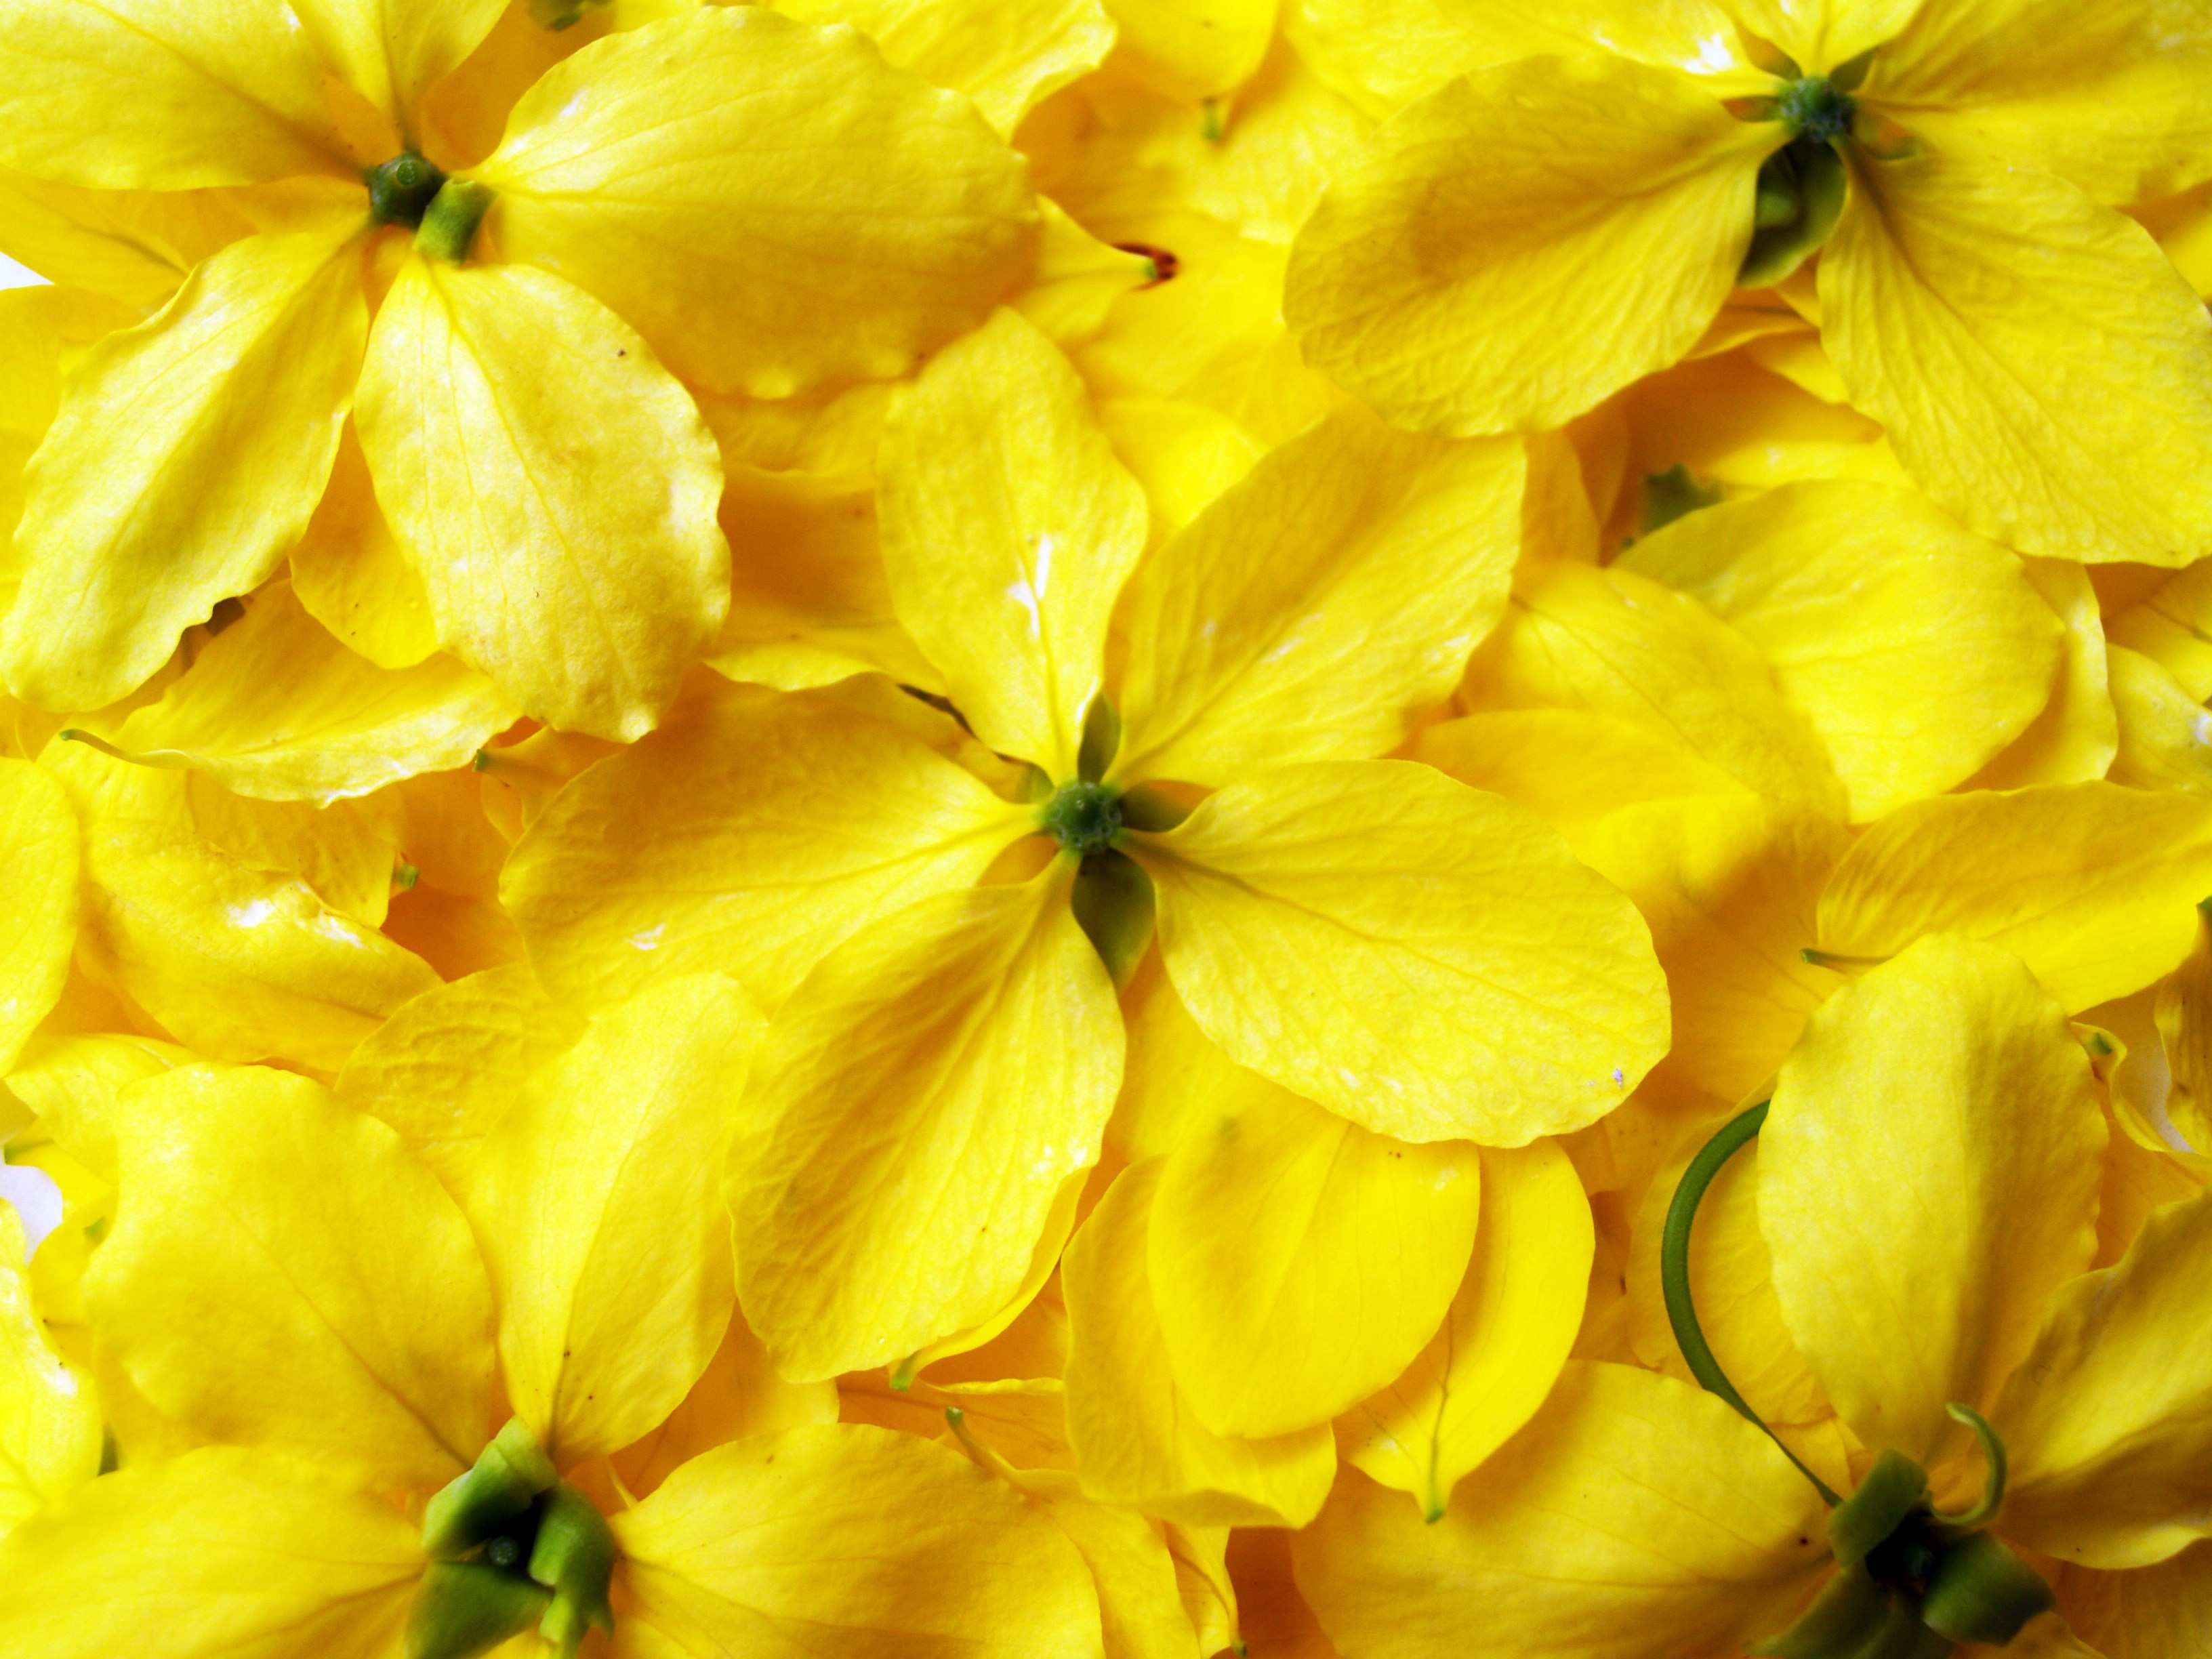
tree, nature, branch, blossom, growth, plant, bunch, white, leaf, flower, petal, bloom, isolated, photo, summer, floral, bouquet, decoration, green, golden, color, natural, blooming, hanging, colorful, yellow, flora, season, thailand, wildflower, falling, close up, national, background, gold, decorative, shrub, bright, vertical, beautiful, indian, thai, many, shower, perennials, nobody, macro photography, flowering plant, cassis, cassia, laburnum, purging, ratchaphruek, tropica, caesalpiniaceae, land plant